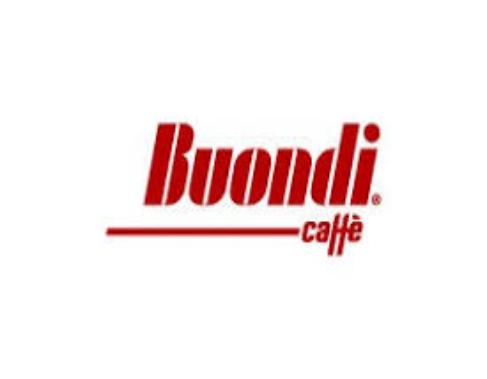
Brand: Buondi
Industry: Food